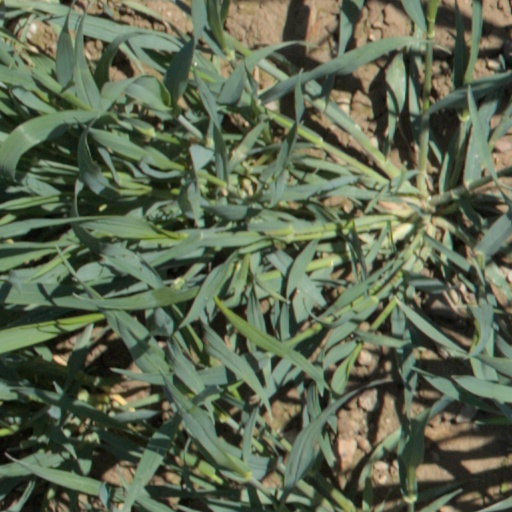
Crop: wheat